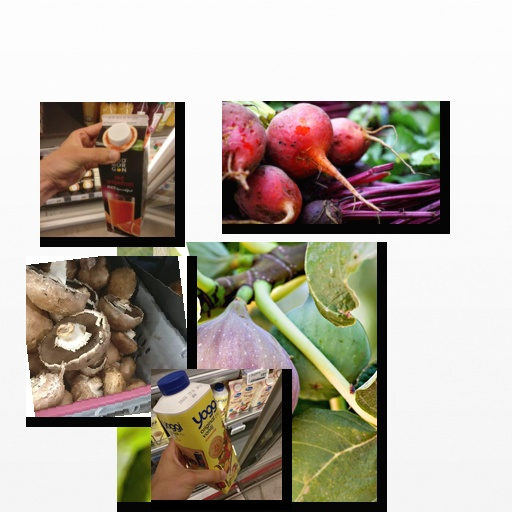
Food items: beetroot, strawberry_yoghurt, mushroom, fig, red_grapefruit_juice